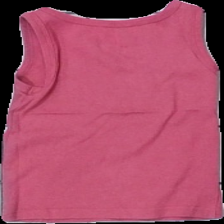
View: back
Type: Tank top
Category: Children
Brand: Not in the list
Brand text on label: lupilo
Colors: Pink
Material: 100% bomull
Pattern: Other
Cut: C-collar
Size: 98
Season: All
Damage: lös tråd
Damage location: bottom left
Price range: <50
Recommended usage: Export
Description: linne med roset
Comment: lite urtvättad